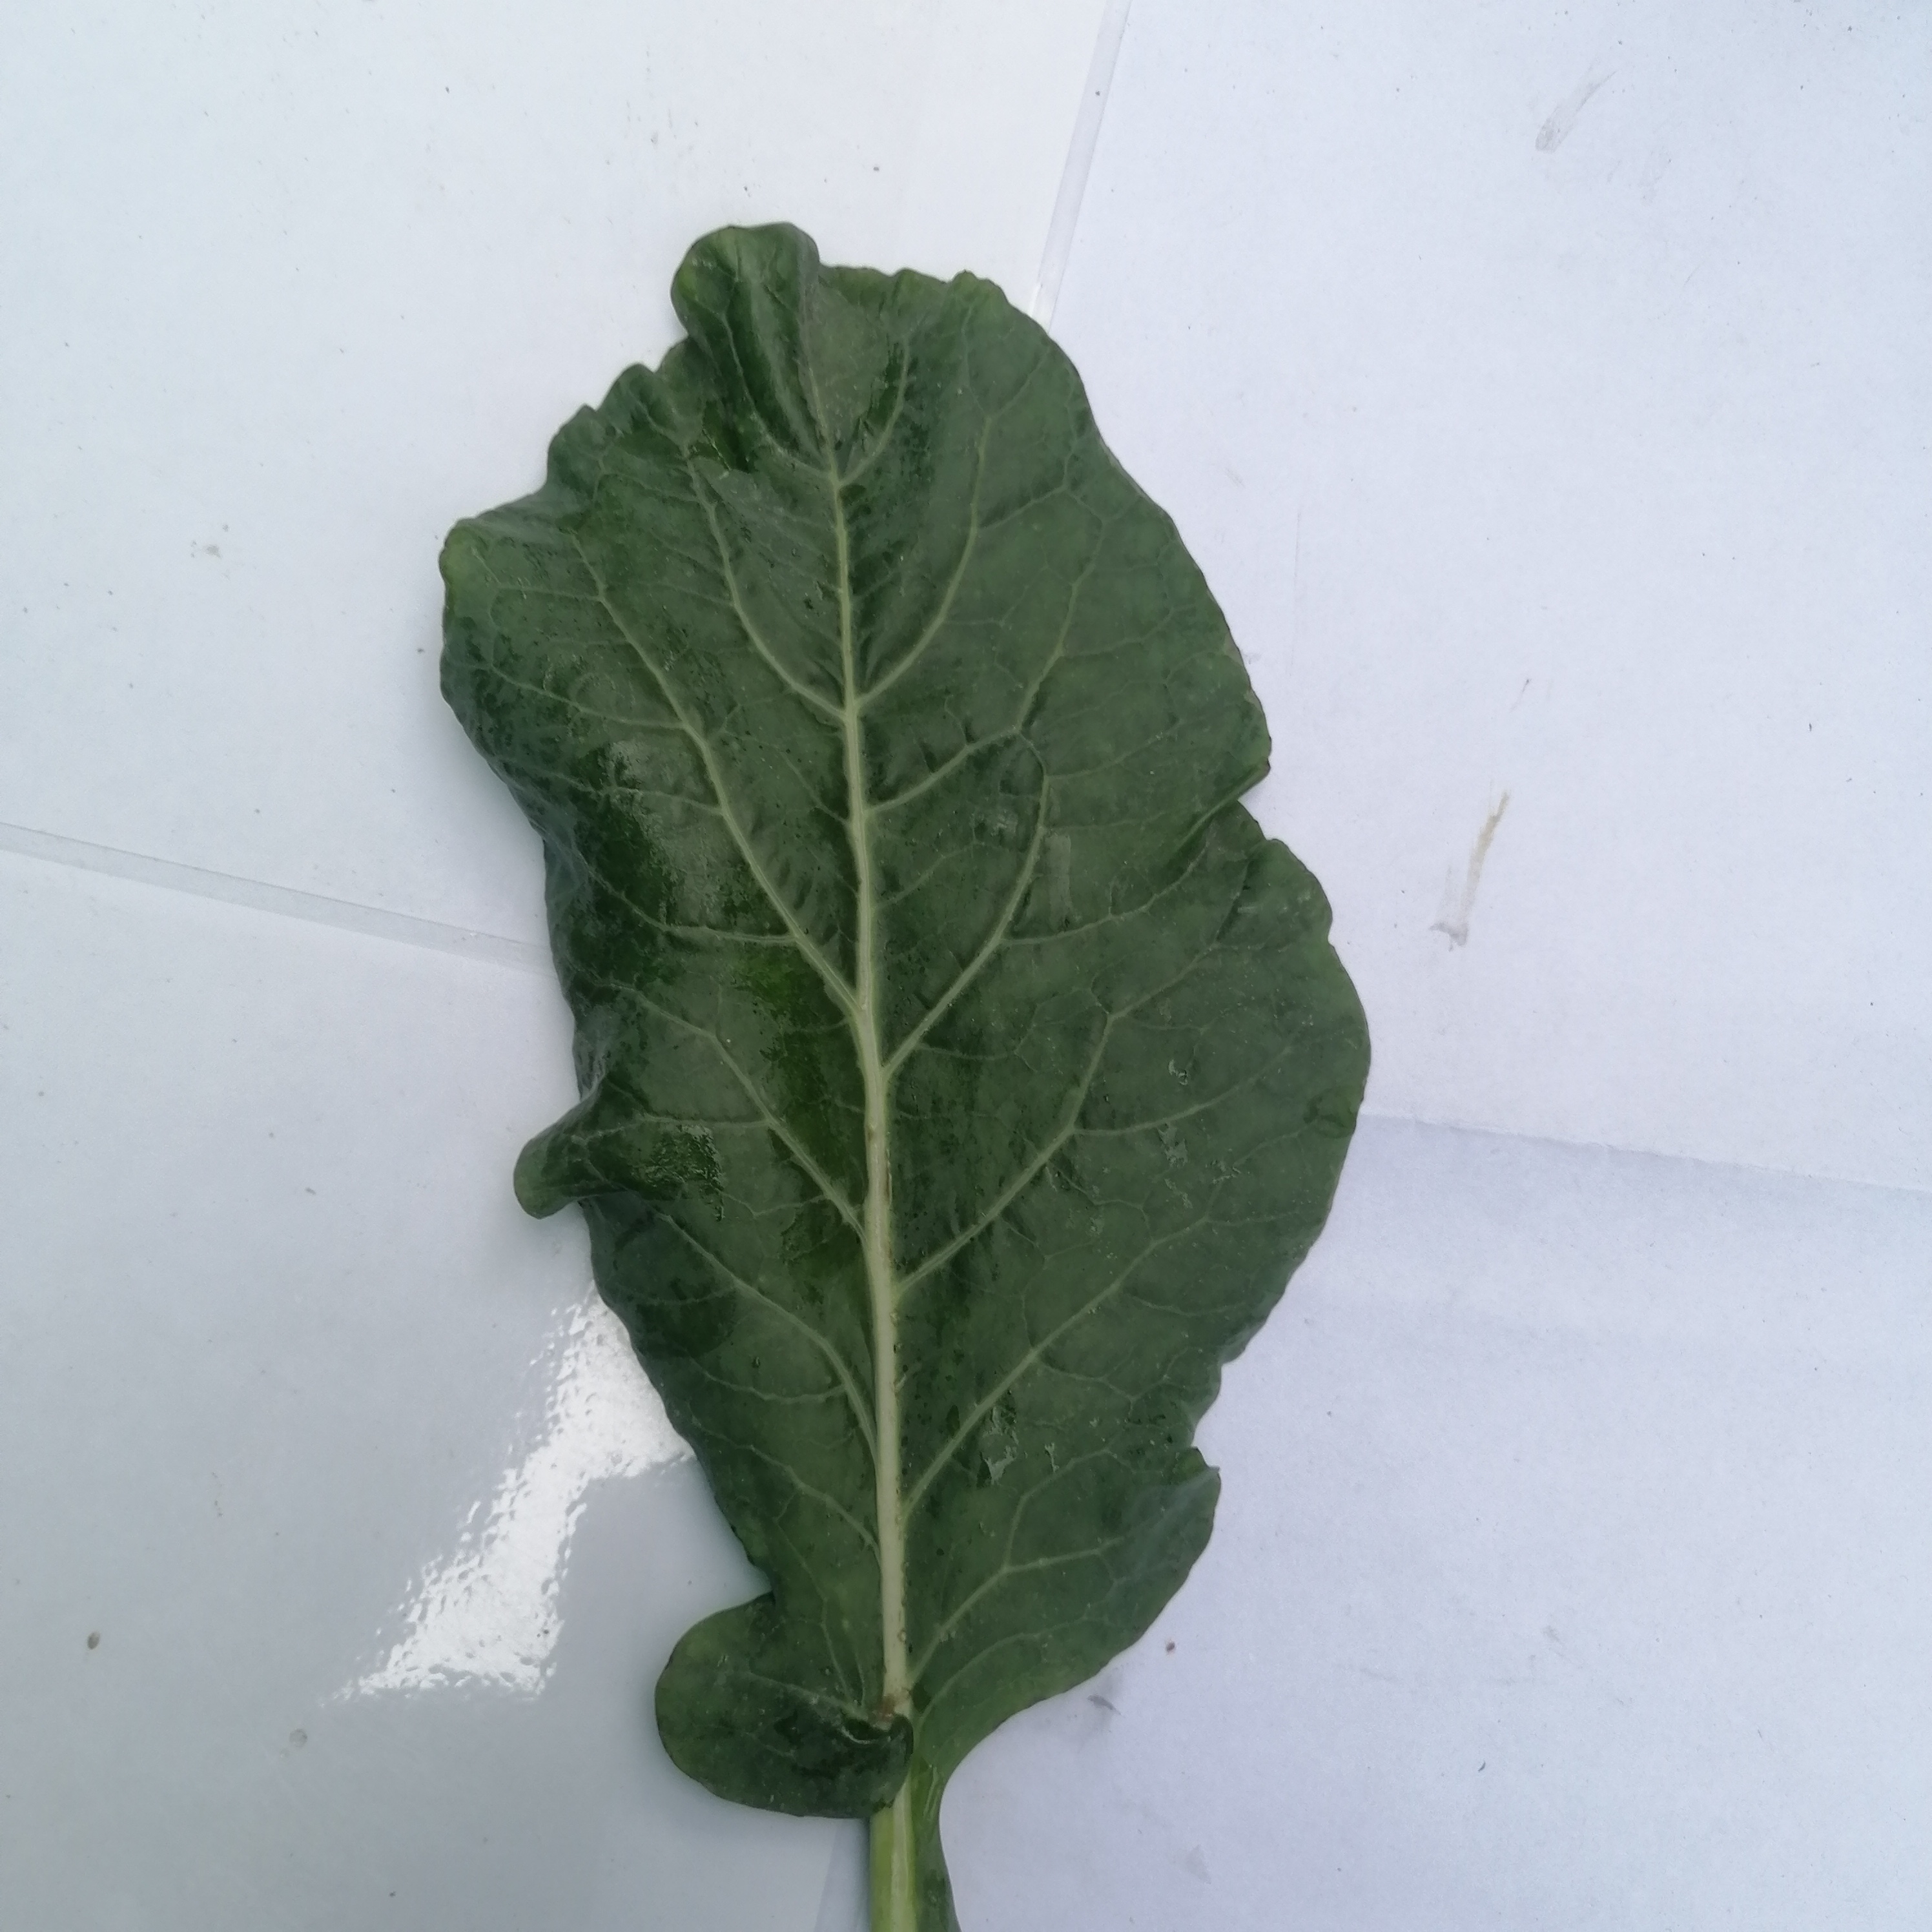
Label: Healthy